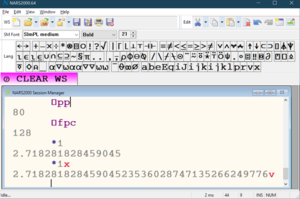
Possibilité de modifier à tout moment les précisions d'affichage et de calcul flottant avec deux variables système. Le suffixe x derrière une constante indique qu'on veut celle-ci de précision arbitraire.
L'APL est un langage de description de traitement de l'information devenu ensuite langage de programmation conçu entre 1957 et 1967 à Harvard par Kenneth Iverson pour décrire commodément des opérations globales sur des tableaux. Iverson décrivait la grammaire de son langage comme similaire à celle d'un langage naturel. Le langage n'utilise cependant pas de mots, mais beaucoup de signes, chacun correspondant à un concept précis.